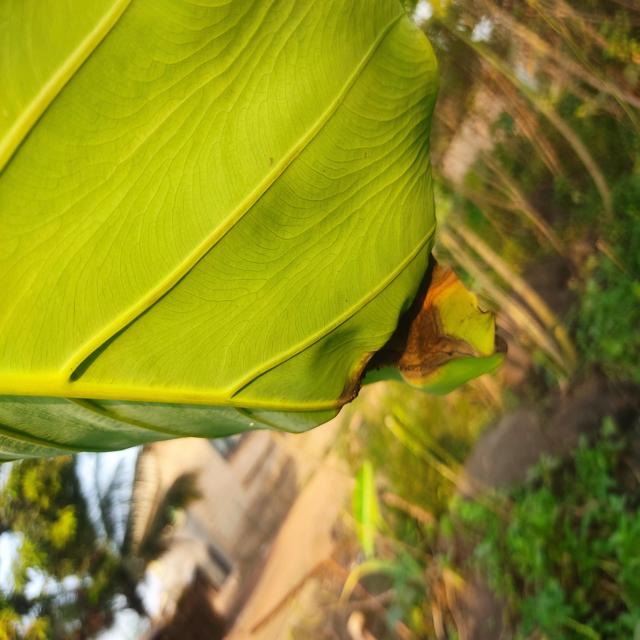
Label: Late_Blight